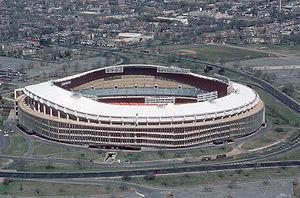
La Major Leaque Soccer 2004 est la 9ᵉ saison de la Major League Soccer, le championnat professionnel de football des États-Unis.
Le Championnat féminin de la CONCACAF 2014, est la neuvième édition du Championnat féminin de la CONCACAF, qui met aux prises les 8 meilleures sélections féminines de football d'Amérique du Nord, d'Amérique centrale et des Caraïbes affiliées à la CONCACAF. La compétition se déroule aux États-Unis du 15 au 26 octobre 2014.
X-Men: Days of Future Past ou X-Men : Jours d’un avenir passé au Québec, est un film de super-héros américano-britannique réalisé par Bryan Singer, sorti en 2014.
La Major league Soccer 1997 est la deuxième saison de la Major League Soccer, le championnat professionnel de football des États-Unis.
La Major League Soccer 2001 est la 6ᵉ saison de la Major League Soccer, le championnat professionnel de football des États-Unis. À noter que la saison régulière est raccourcie à la suite des attentats du 11 septembre 2001. Les play-offs se déroulant eux normalement.